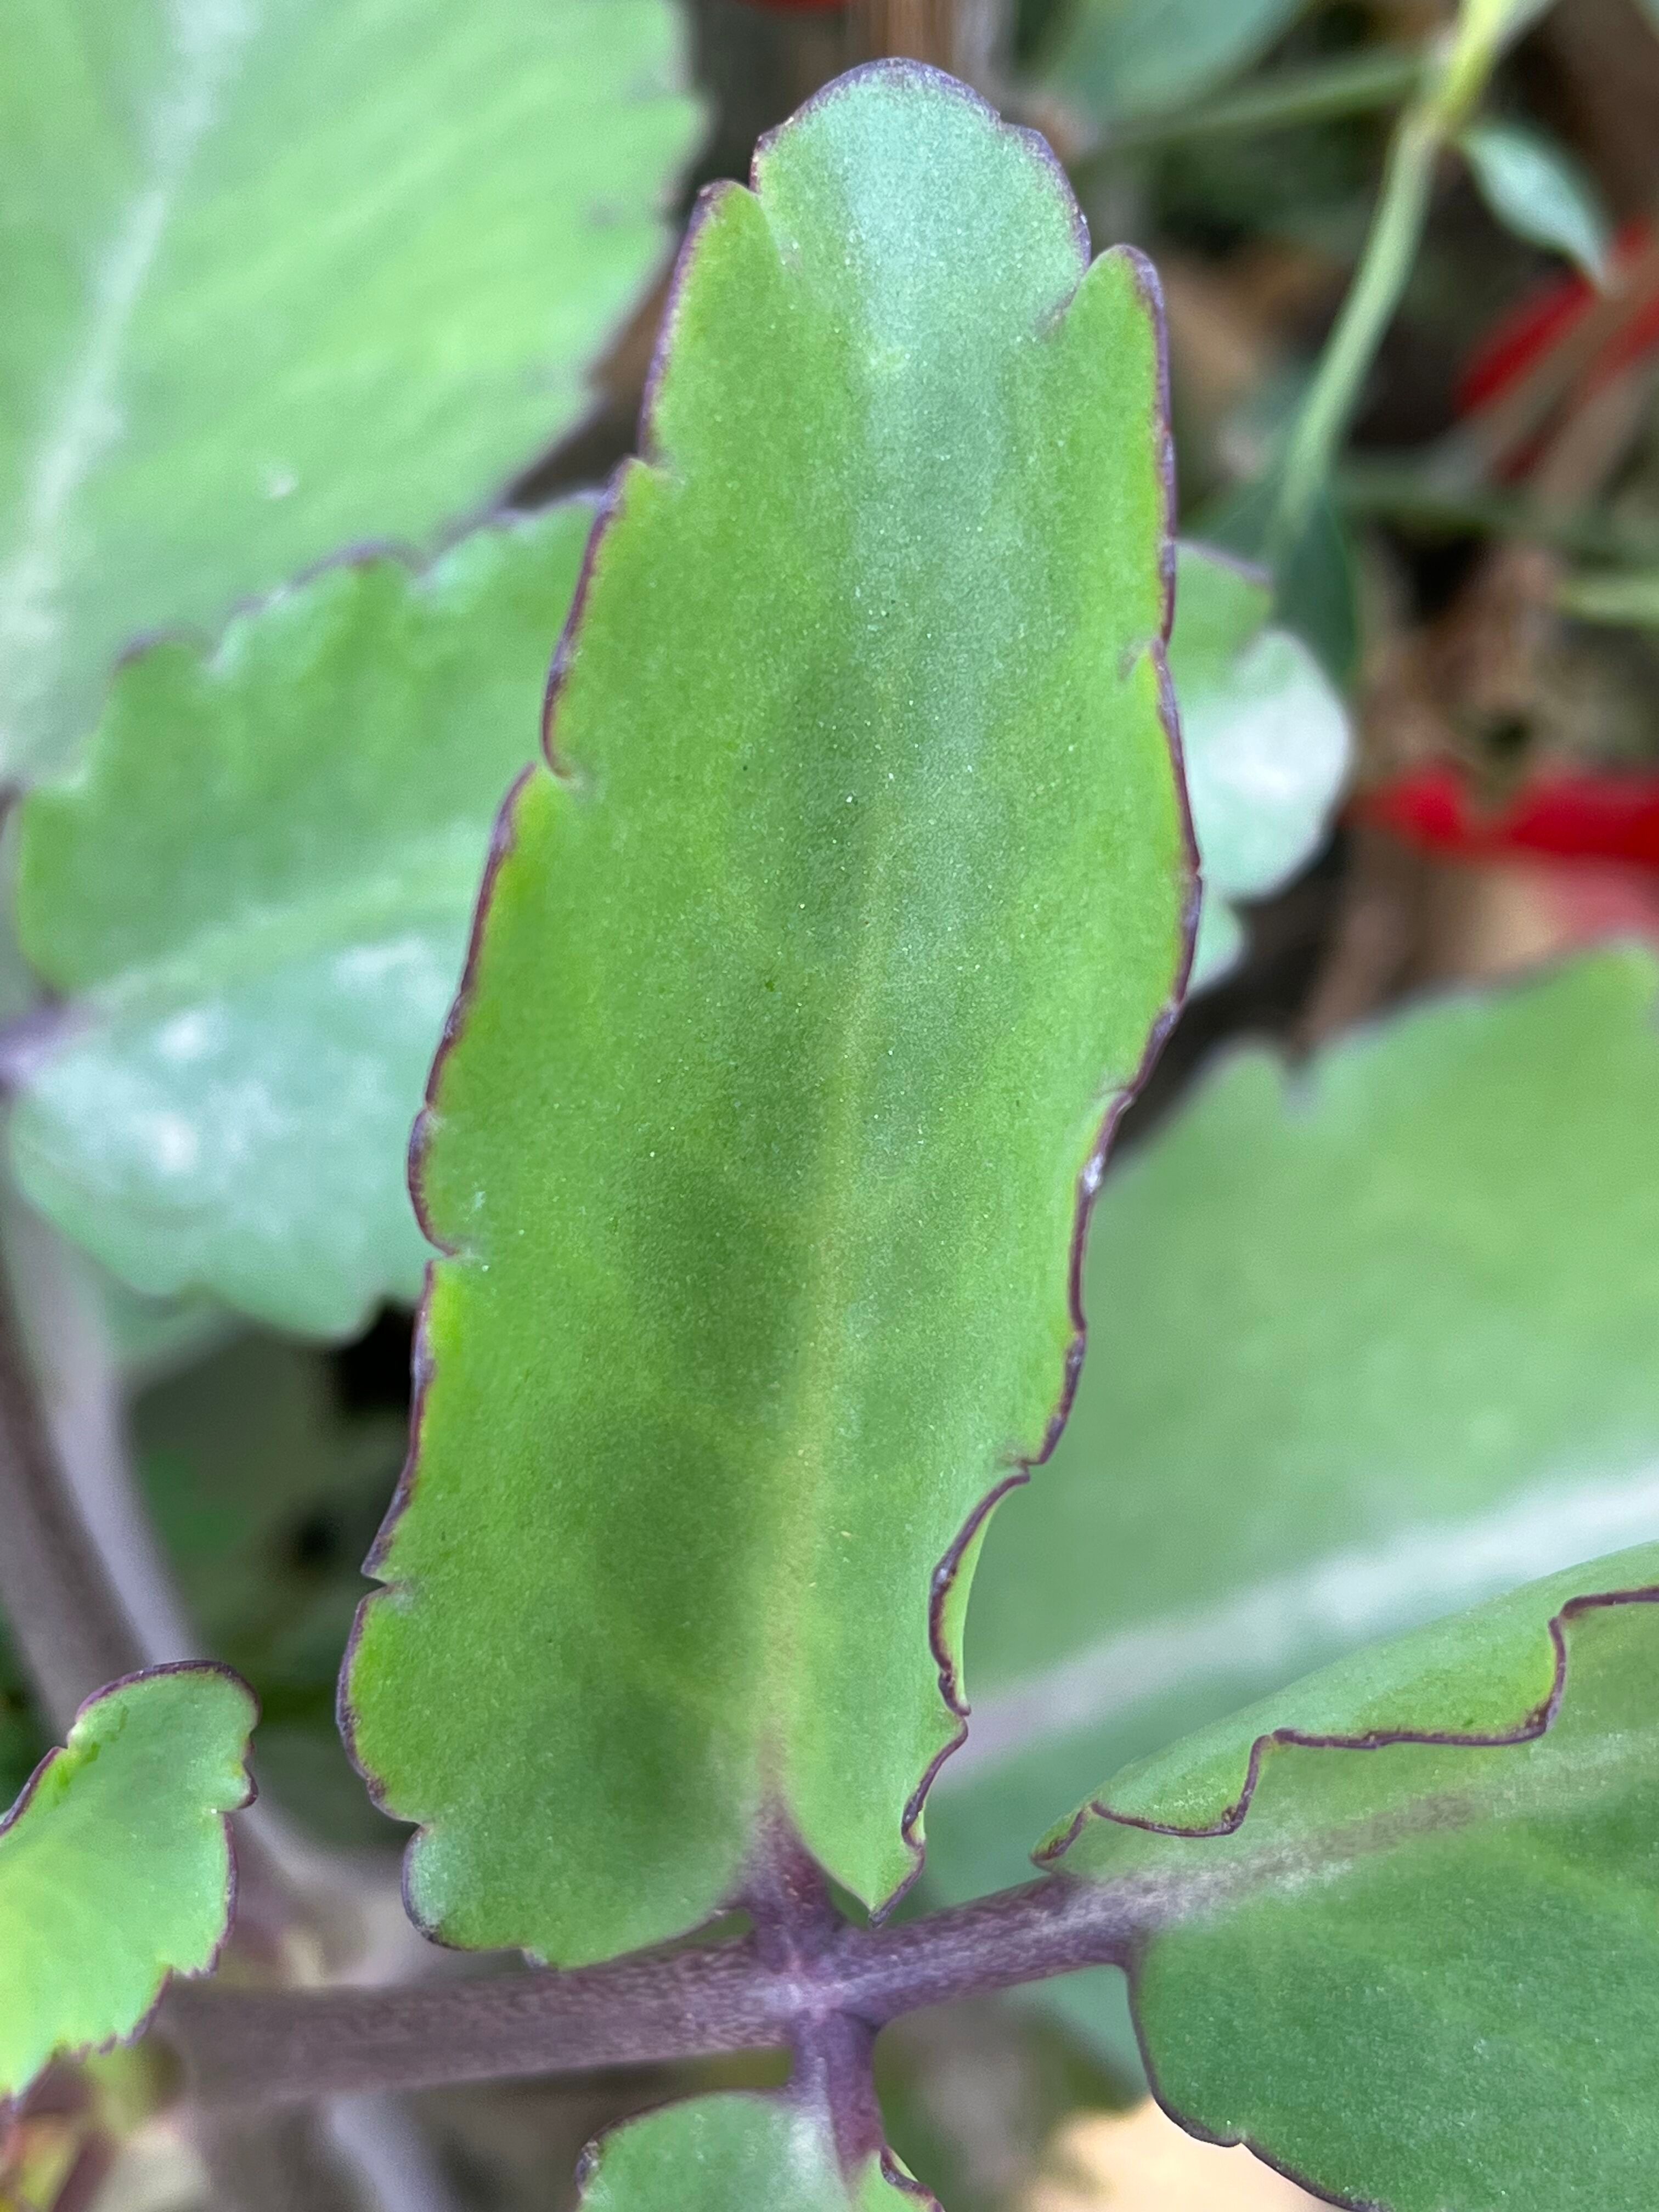
Plant species: kalanchoe-pinnata